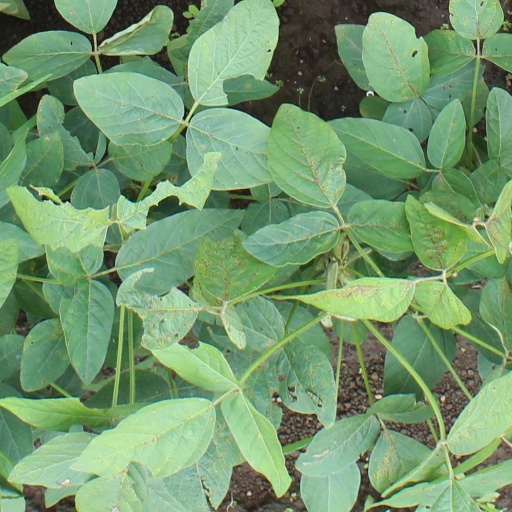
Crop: soybean